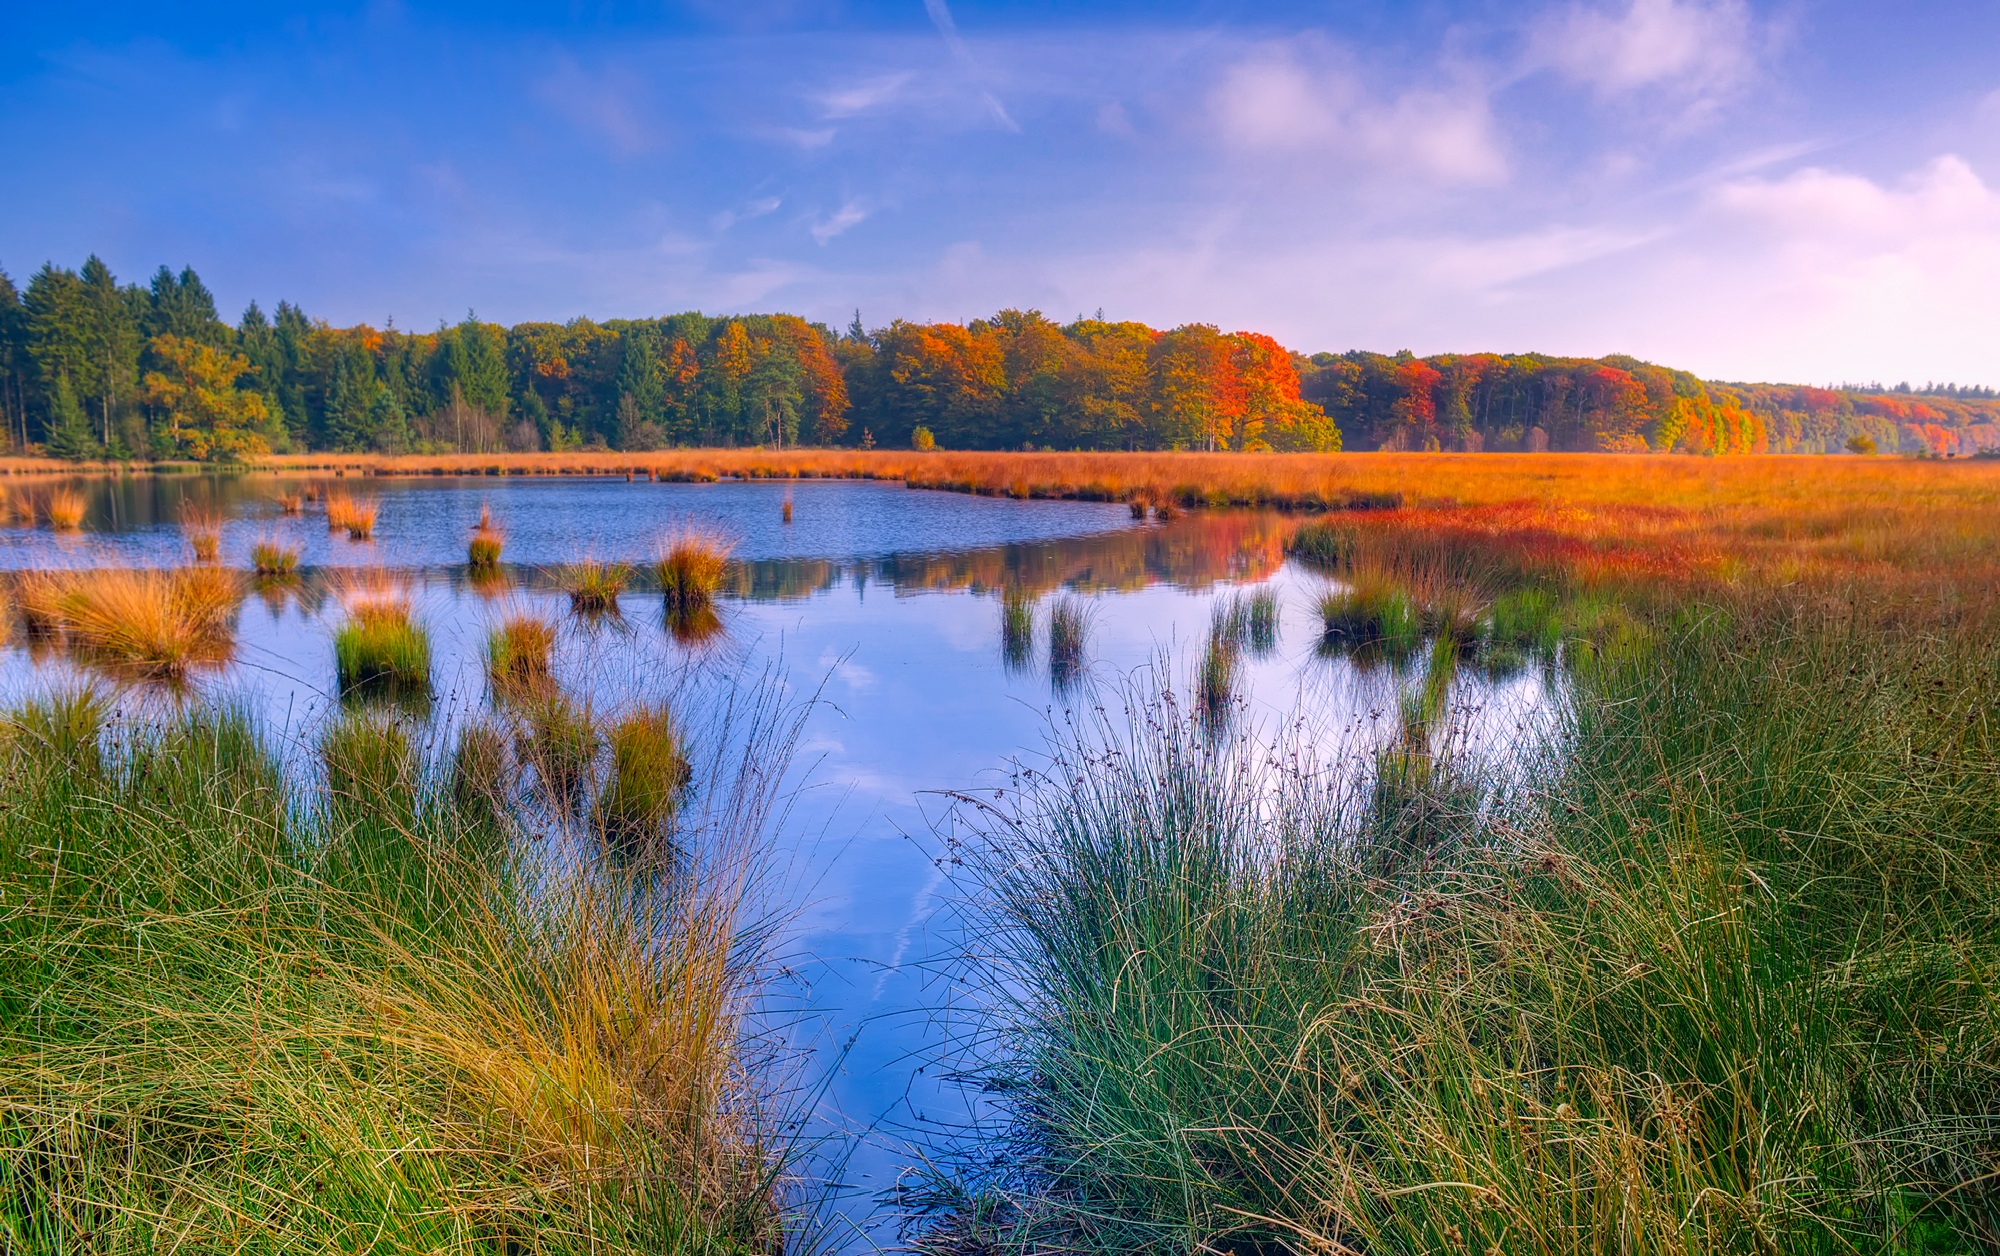
landscape, tree, water, nature, forest, grass, marsh, wilderness, mountain, sky, meadow, prairie, morning, leaf, fall, lake, river, country, pond, rural, reflection, scenic, autumn, reservoir, season, trees, outdoors, woods, hdr, clouds, colors, grassland, wetland, bog, reflections, reeds, beautiful, habitat, loch, ecosystem, rural area, natural environment, grass family